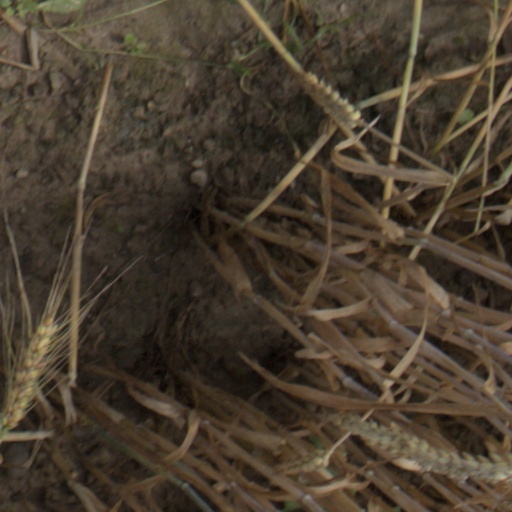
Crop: wheat